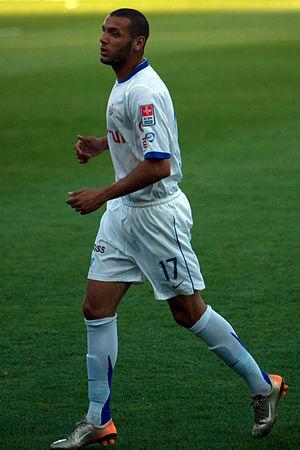
Yassine Chikhaoui, né le 22 septembre 1986 à Radès, est un footballeur international tunisien.